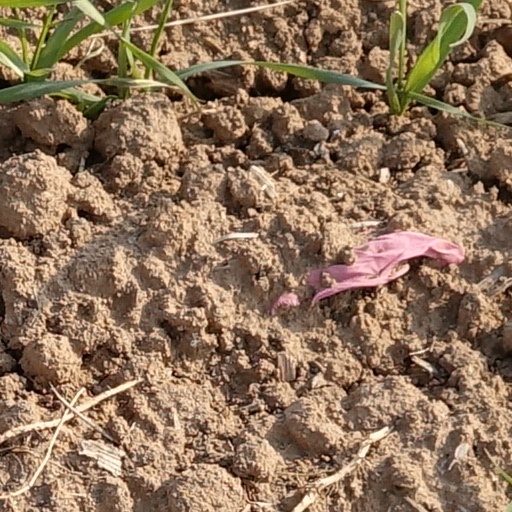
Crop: wheat